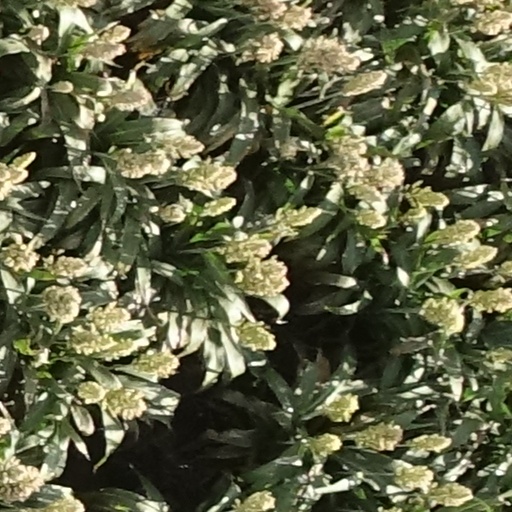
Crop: sorghum